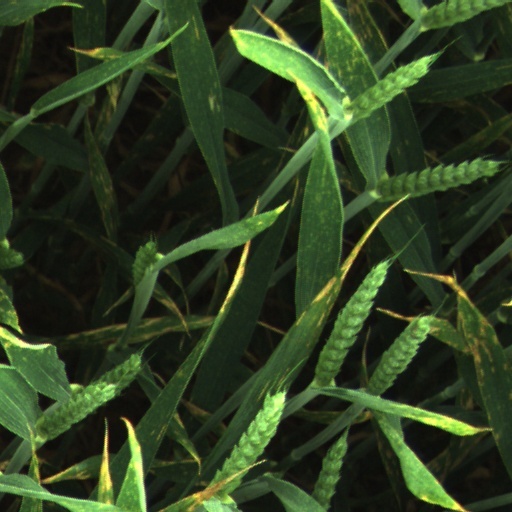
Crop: wheat